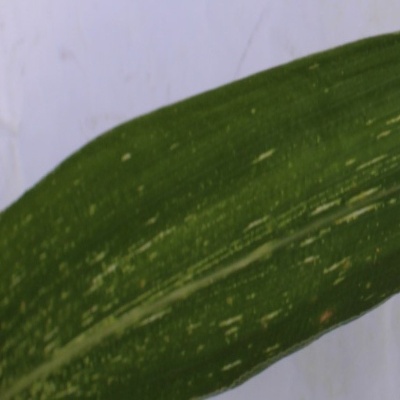
Crop: Maize
Condition: streak virus